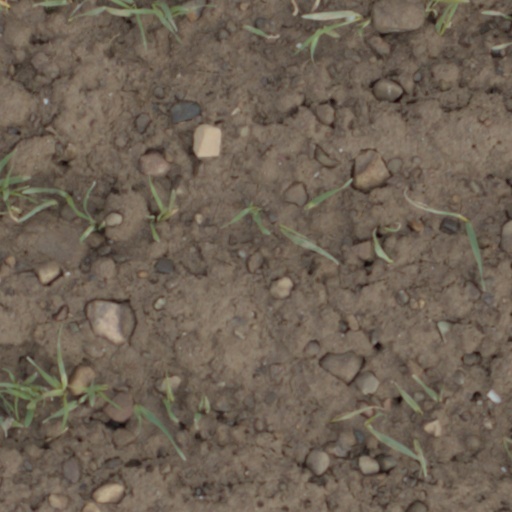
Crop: wheat